European Science Foundation

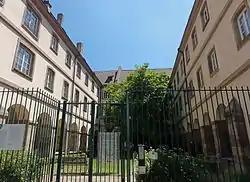
ESF headquarters in Strasbourg.

The European Science Foundation (ESF) is an association of 11 member organizations devoted to scientific research in 8 European countries. ESF is an independent, non-governmental, non-profit organization that promotes science in Europe. It was established in 1974 and its offices are located in Strasbourg, France (headquarters).